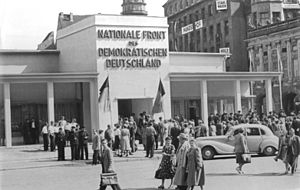
Nationale Front
Samlingspunkt for Nationale Front på messe i Leipzig i 1953.
"Nationale Front var et samarbejdsorgan for de såkaldt demokratiske partier og masseorganisationer i DDR. Organisaitonen blev etableret den 30. marts 1950 i forbindelse med forberedelserne til det første valg til DDR's parlament, Volkskammer. Som led i DDR's valgsystem blev partierne og organisationerne i den Nationale Front hver tildelt et på forhånd fastsat antal mandater til Volkskammer. Kandidaterne til valget blev herefter opstillet på en ""enhedsliste"", som vælgerne så kunne acceptere eller forkaste. Vælgerne kunne dog ikke tilkendegive, om hvilke kandidater på listen som de foretrak frem for andre.